Guano

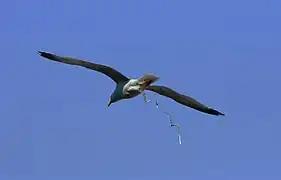
A herring gull ("Larus argentatus") excreting waste near Île-de-Bréhat.

In the U.S., bat guano was harvested from caves as early as the 1780s to manufacture gunpowder. During the American Civil War (1861–1865), the Union's blockade of the southern Confederate States of America forced the Confederacy to rely on guano mined from caves to produce saltpetre. One Confederate guano kiln in New Braunfels, Texas, had a daily output of of saltpetre, produced from of guano from two area caves.